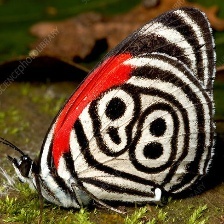
Species: AN 88